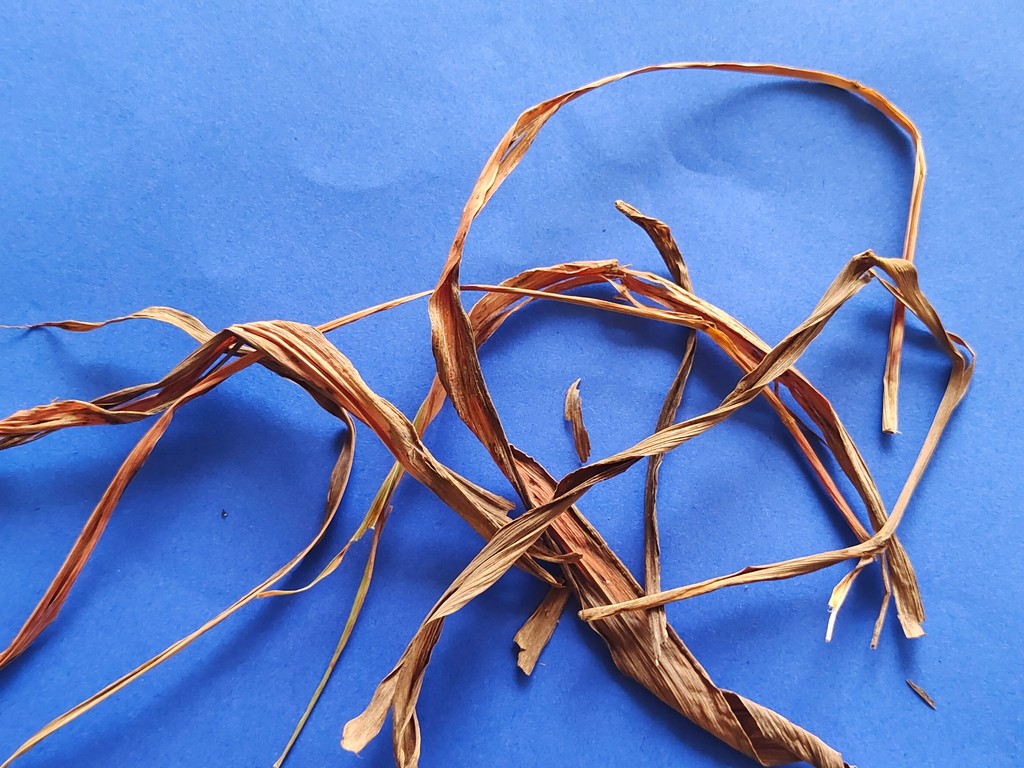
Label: Dried